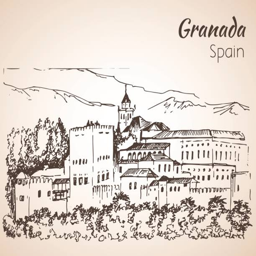
panoramic view in the background .